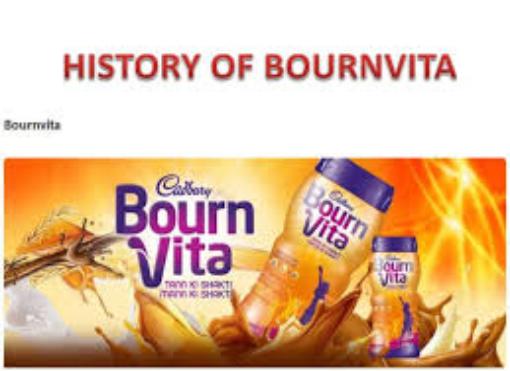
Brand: Bournvita
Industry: Food